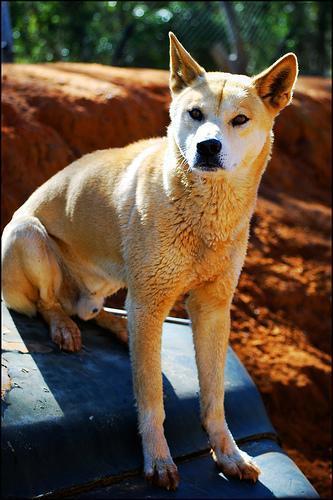
dingo